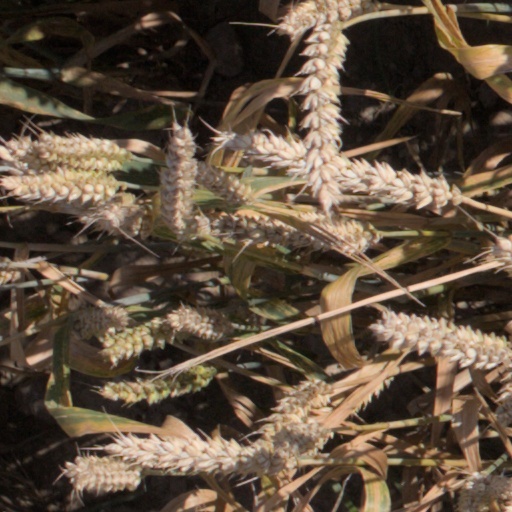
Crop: wheat